Uruguayans

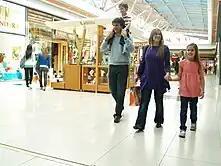
White Uruguayans in a Montevideo shopping mall.

According to the 2023 Uruguay census, 85.2% of the Uruguayan population chose "white" as their main ancestry, with 88.0% of the population identified as having some white racial origins. Early Uruguayans descend from Spanish and Portuguese colonists during the colonial period prior to 1810. Following independence, from the mid-19th to the mid-20th century, significant immigration from across Europe—particularly Italy and Spain—shaped the demographic composition, resulting in a population with richly diverse European ancestry.